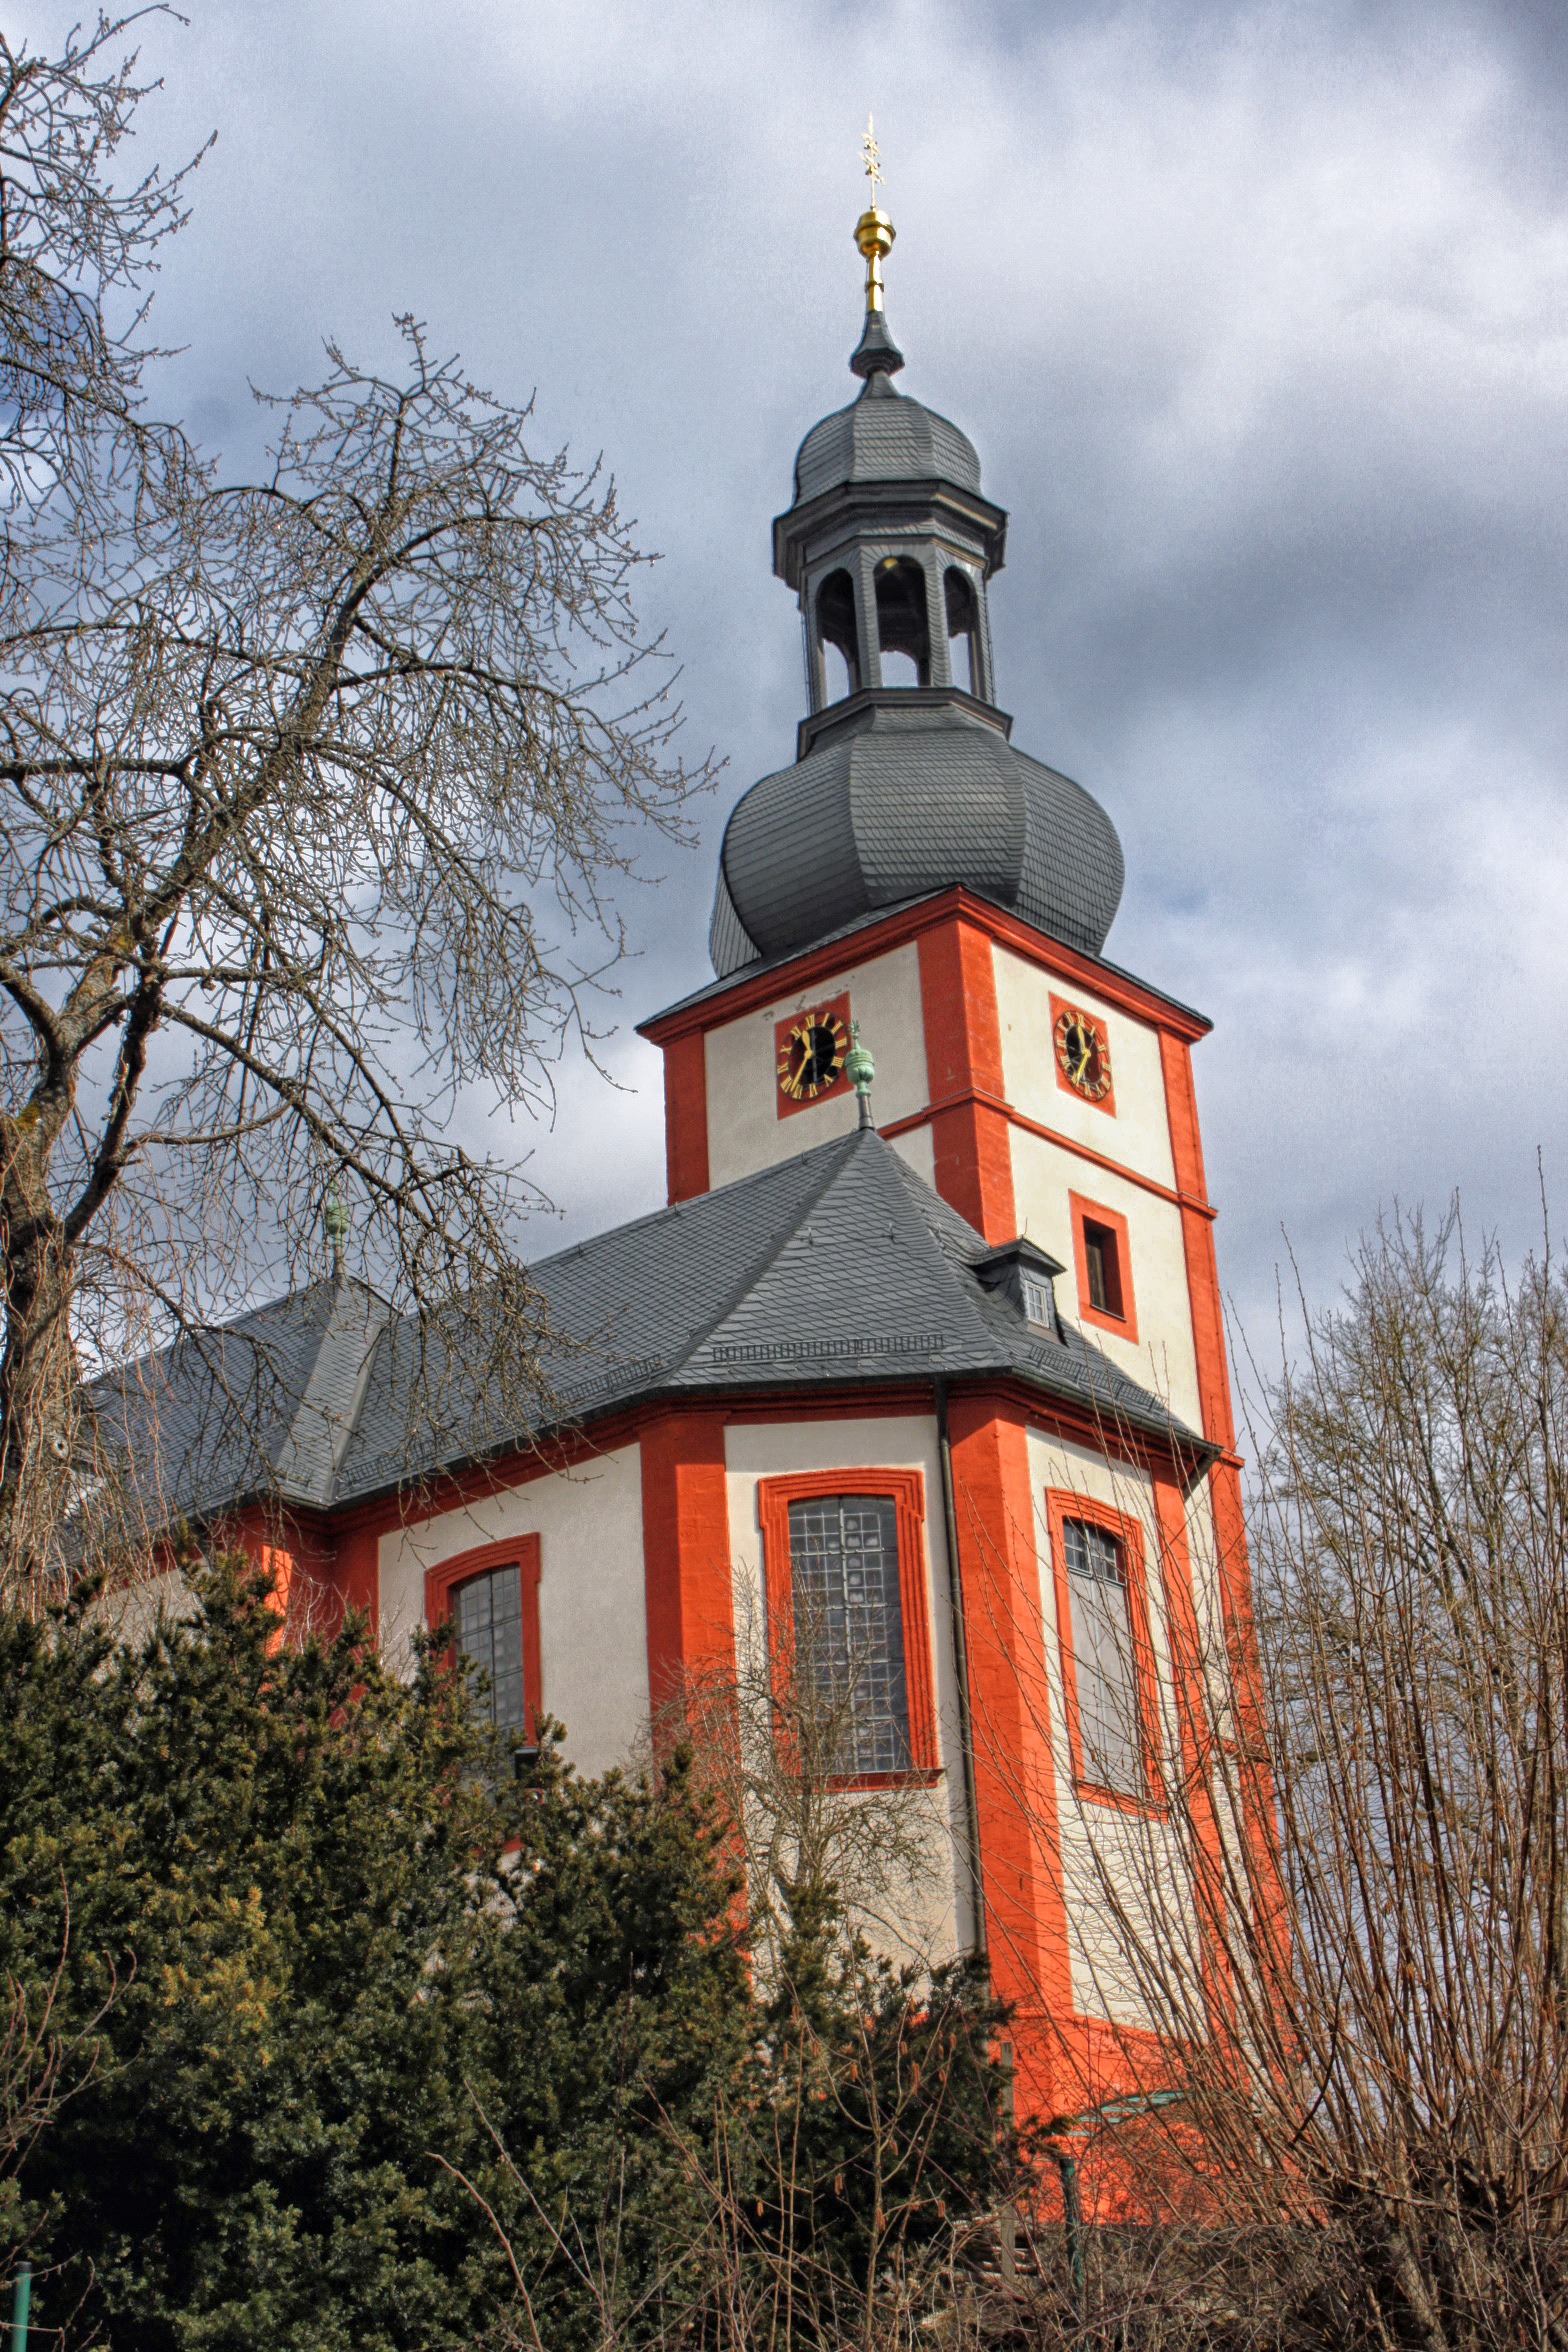
nature, lighthouse, architecture, sky, building, tower, religion, church, chapel, place of worship, bell tower, trees, outside, clouds, steeple, germany, arnstein